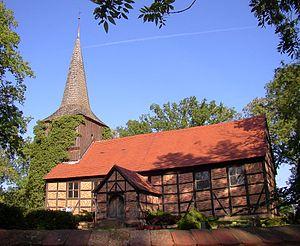
Stuer est une municipalité allemande située dans le land de Mecklembourg-Poméranie-Occidentale et l'Arrondissement du Plateau des lacs mecklembourgeois.